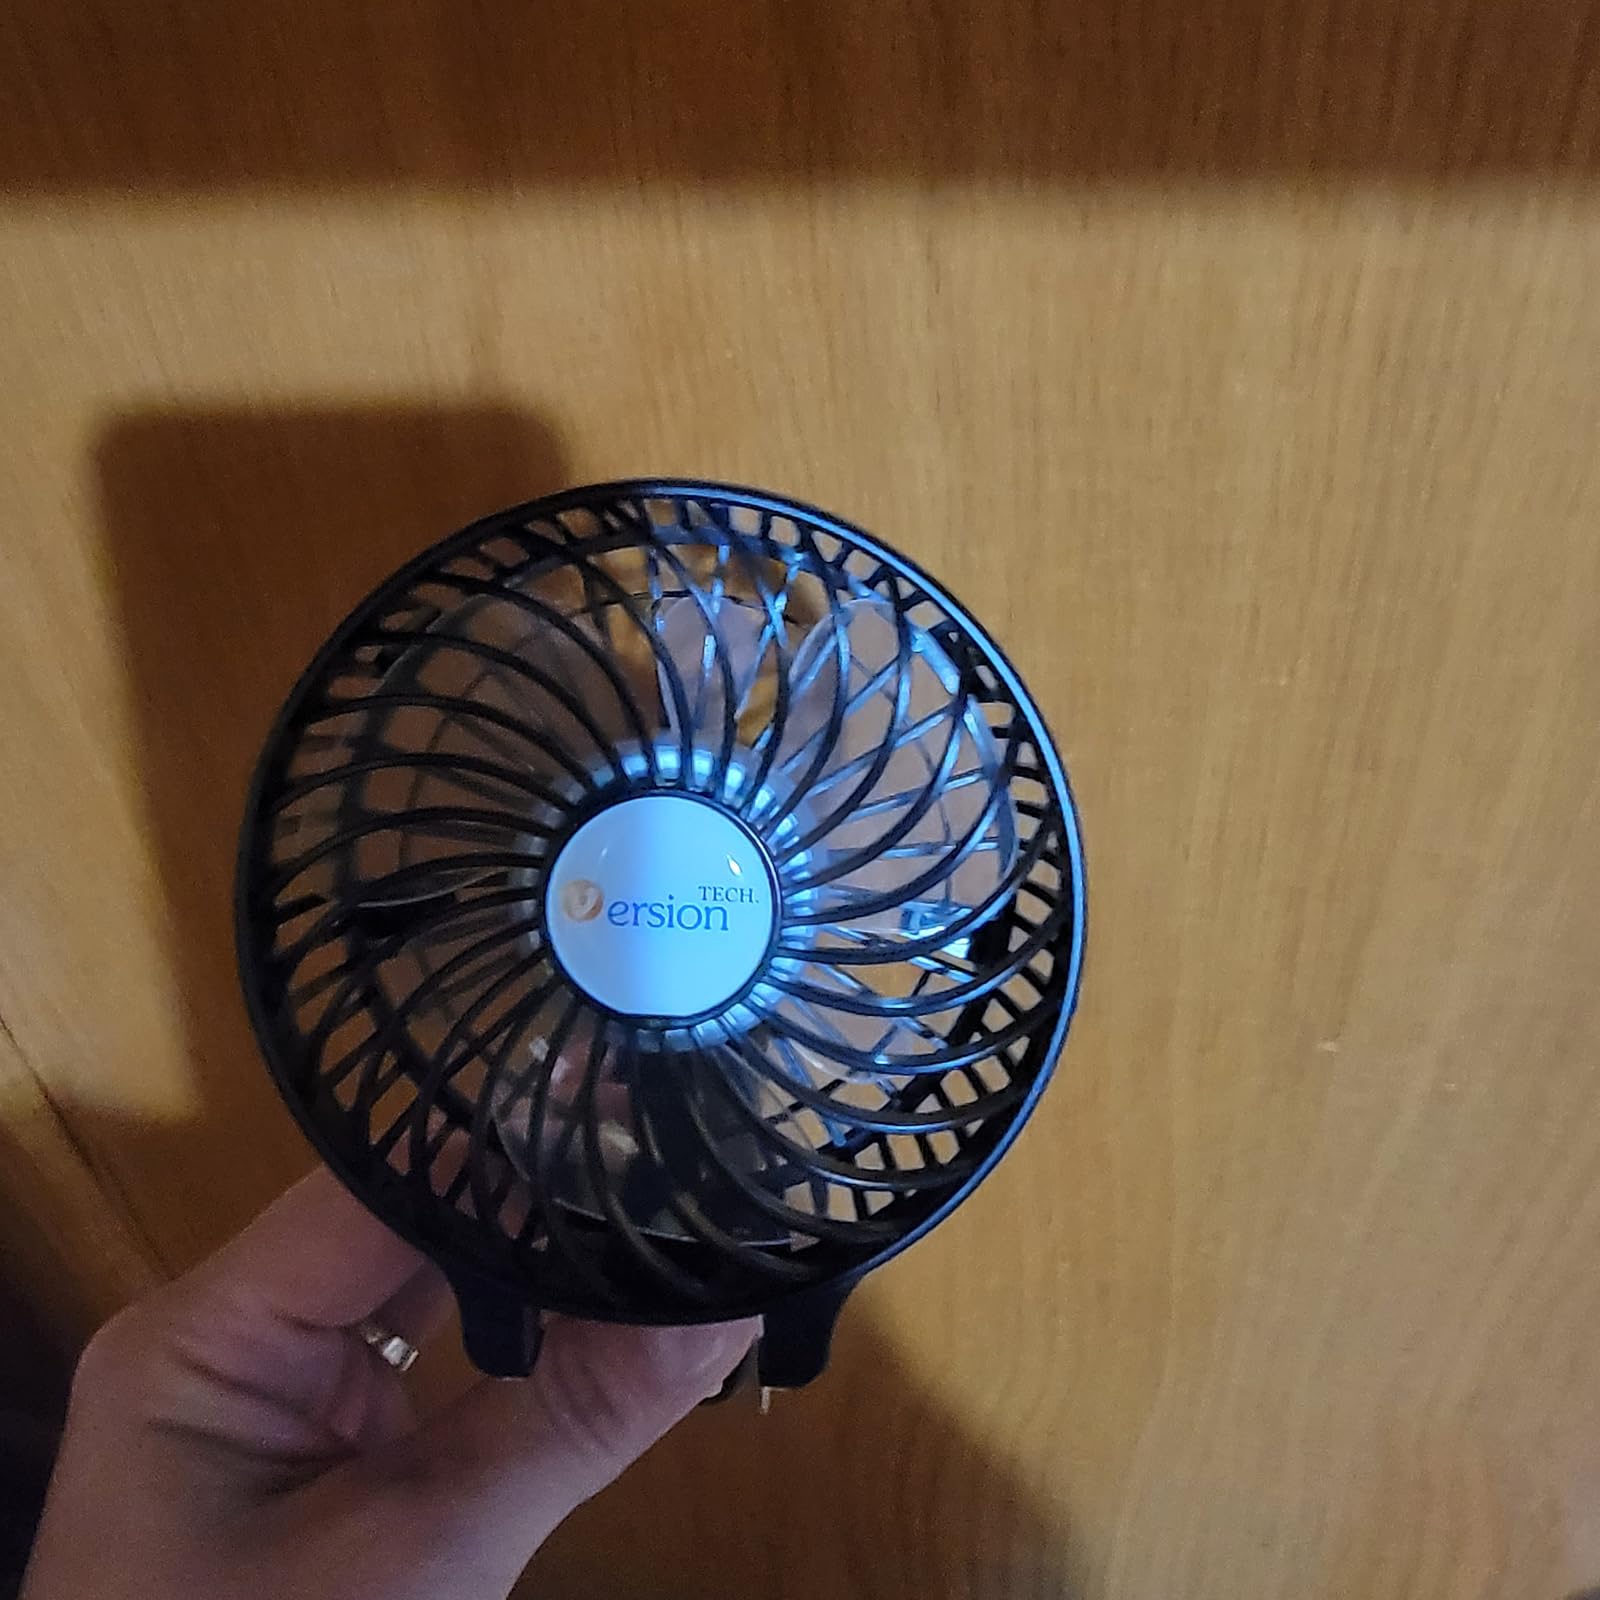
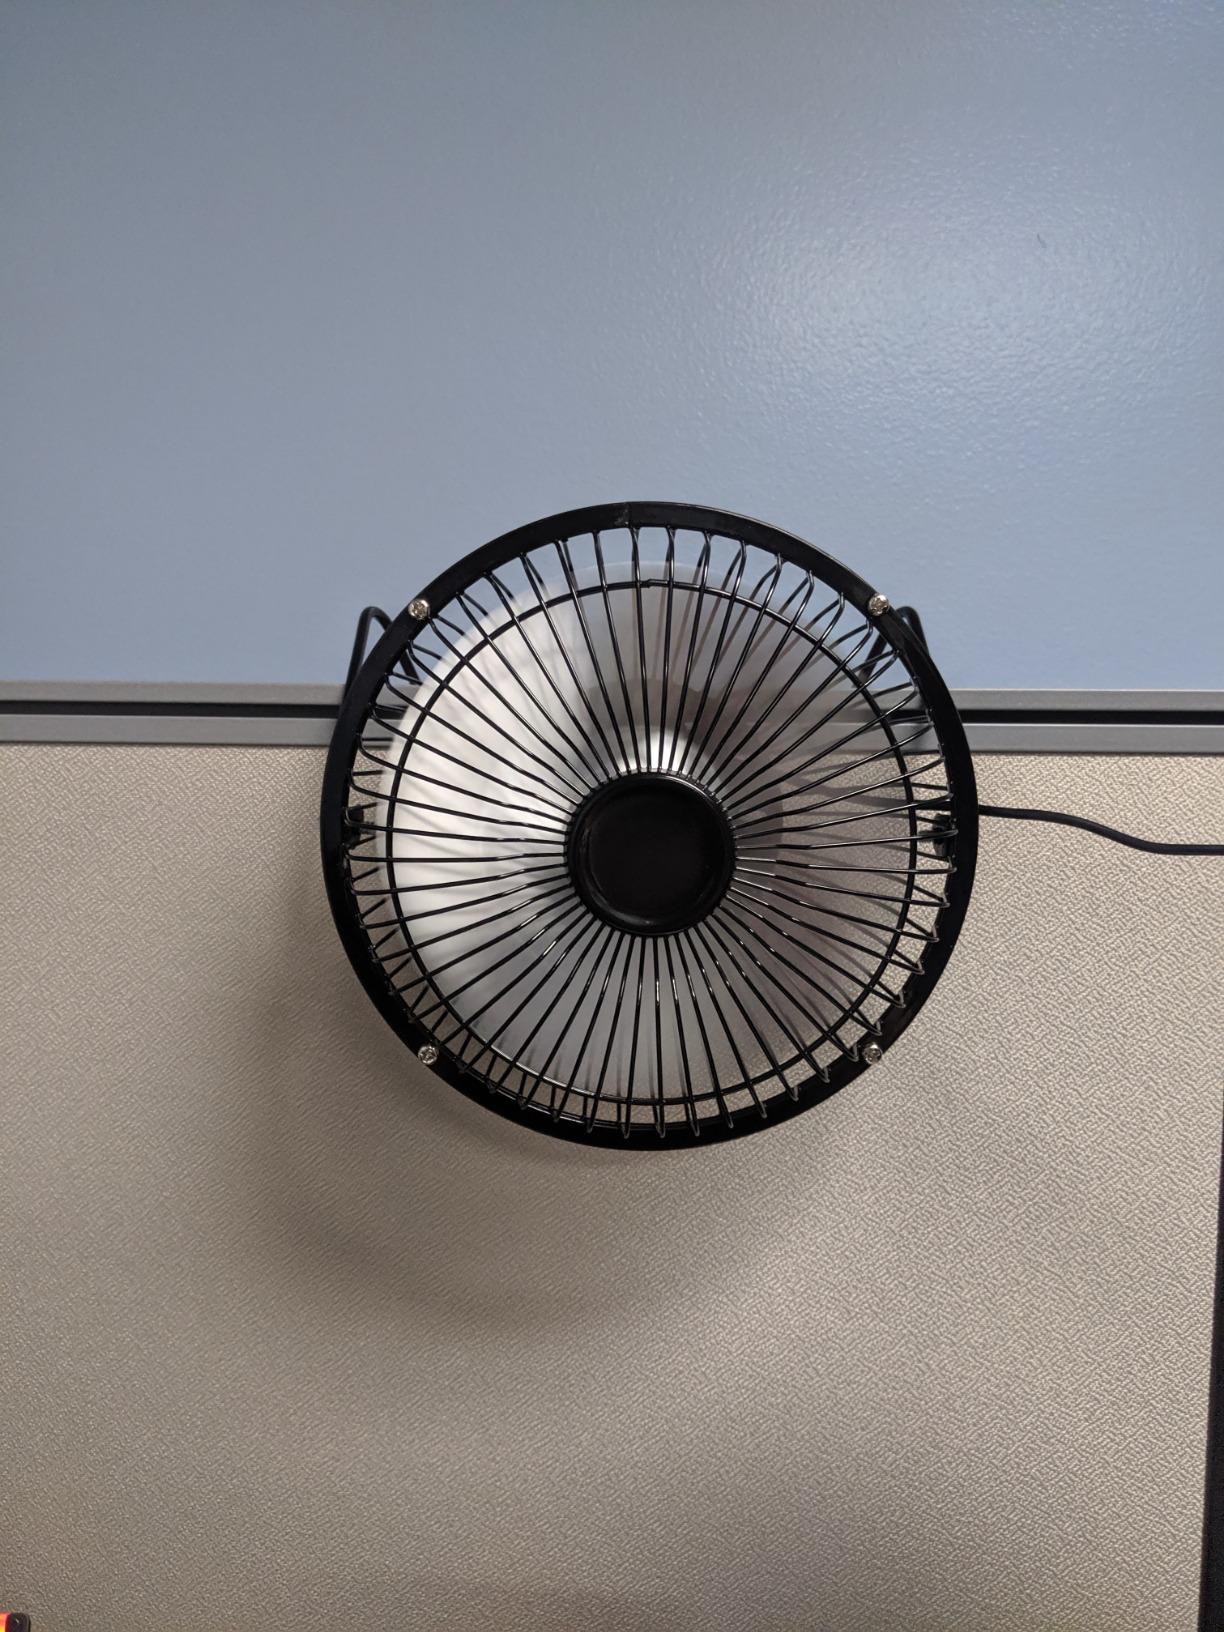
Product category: fan
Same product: no